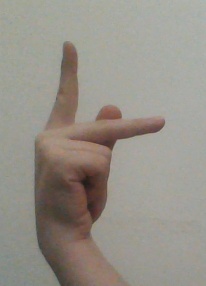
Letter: dha